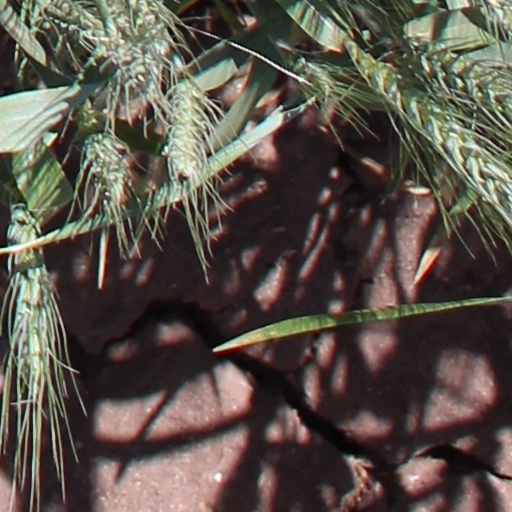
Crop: wheat